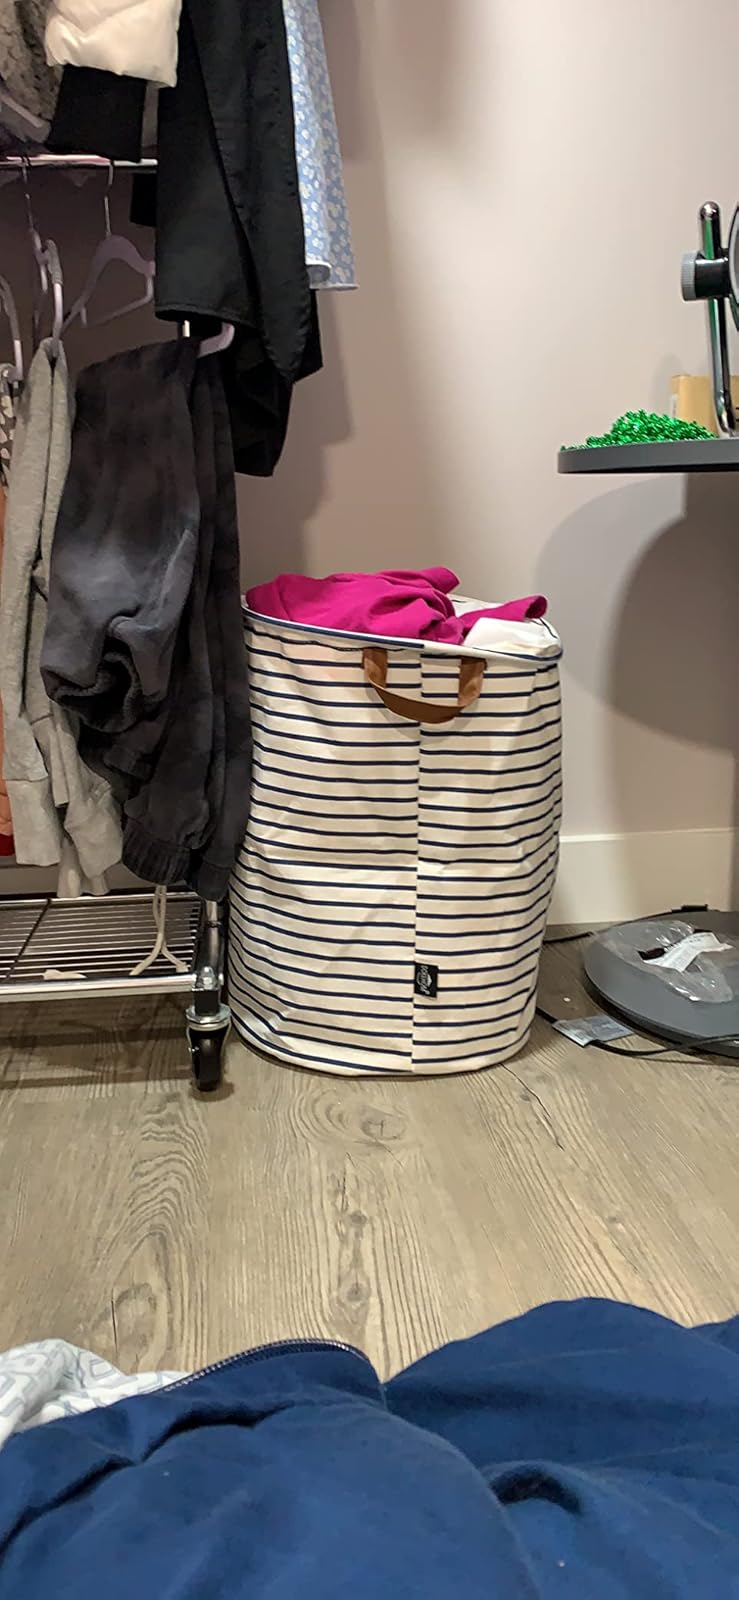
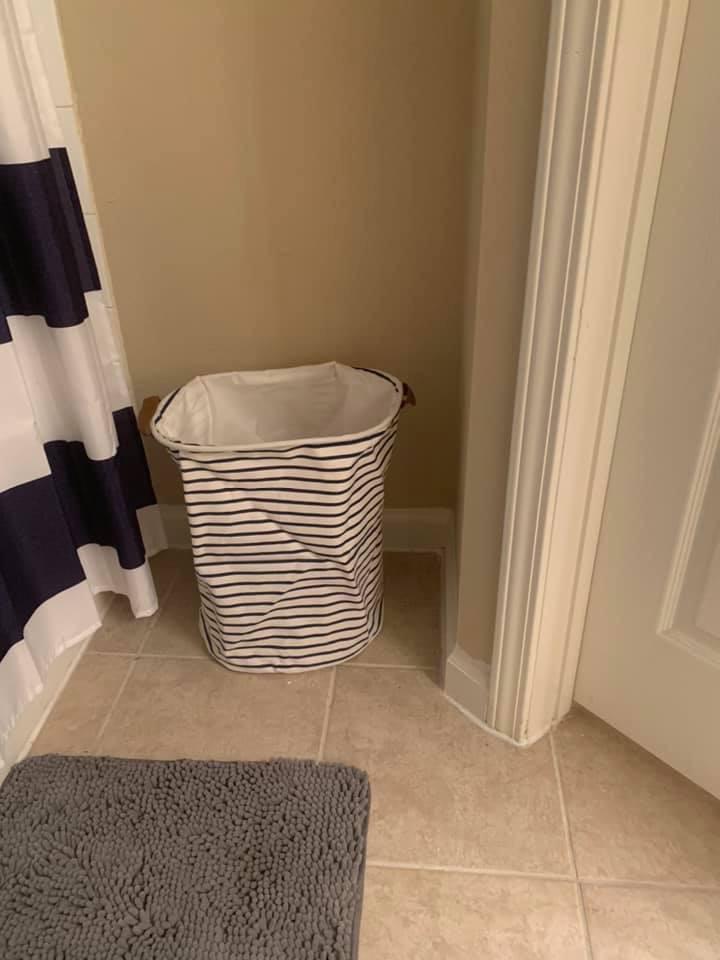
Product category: items_hamper
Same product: yes